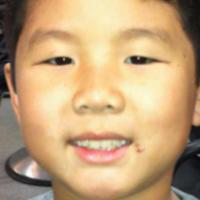
Age group: age 01-10